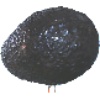
Label: Avocado ripe 1